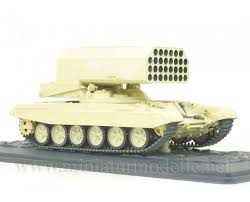
Label: TOS-1